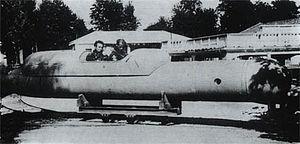
Le Siluro a Lenta Corsa, abrégé en SLC, plus connu sous le nom de « Maiale », est un propulseur de plongée à la forme semblable d'une torpille conçu par deux officiers italiens à la fin des années 1920.
Le Siluro San Bartolomeo était une torpille humaine italienne conçue pendant la Seconde Guerre mondiale, utilisée par le Xᵉ Flottiglia MAS pour des opérations de type commando.